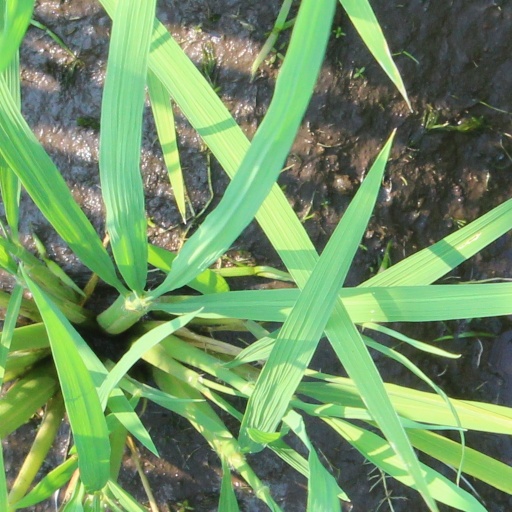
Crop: rice